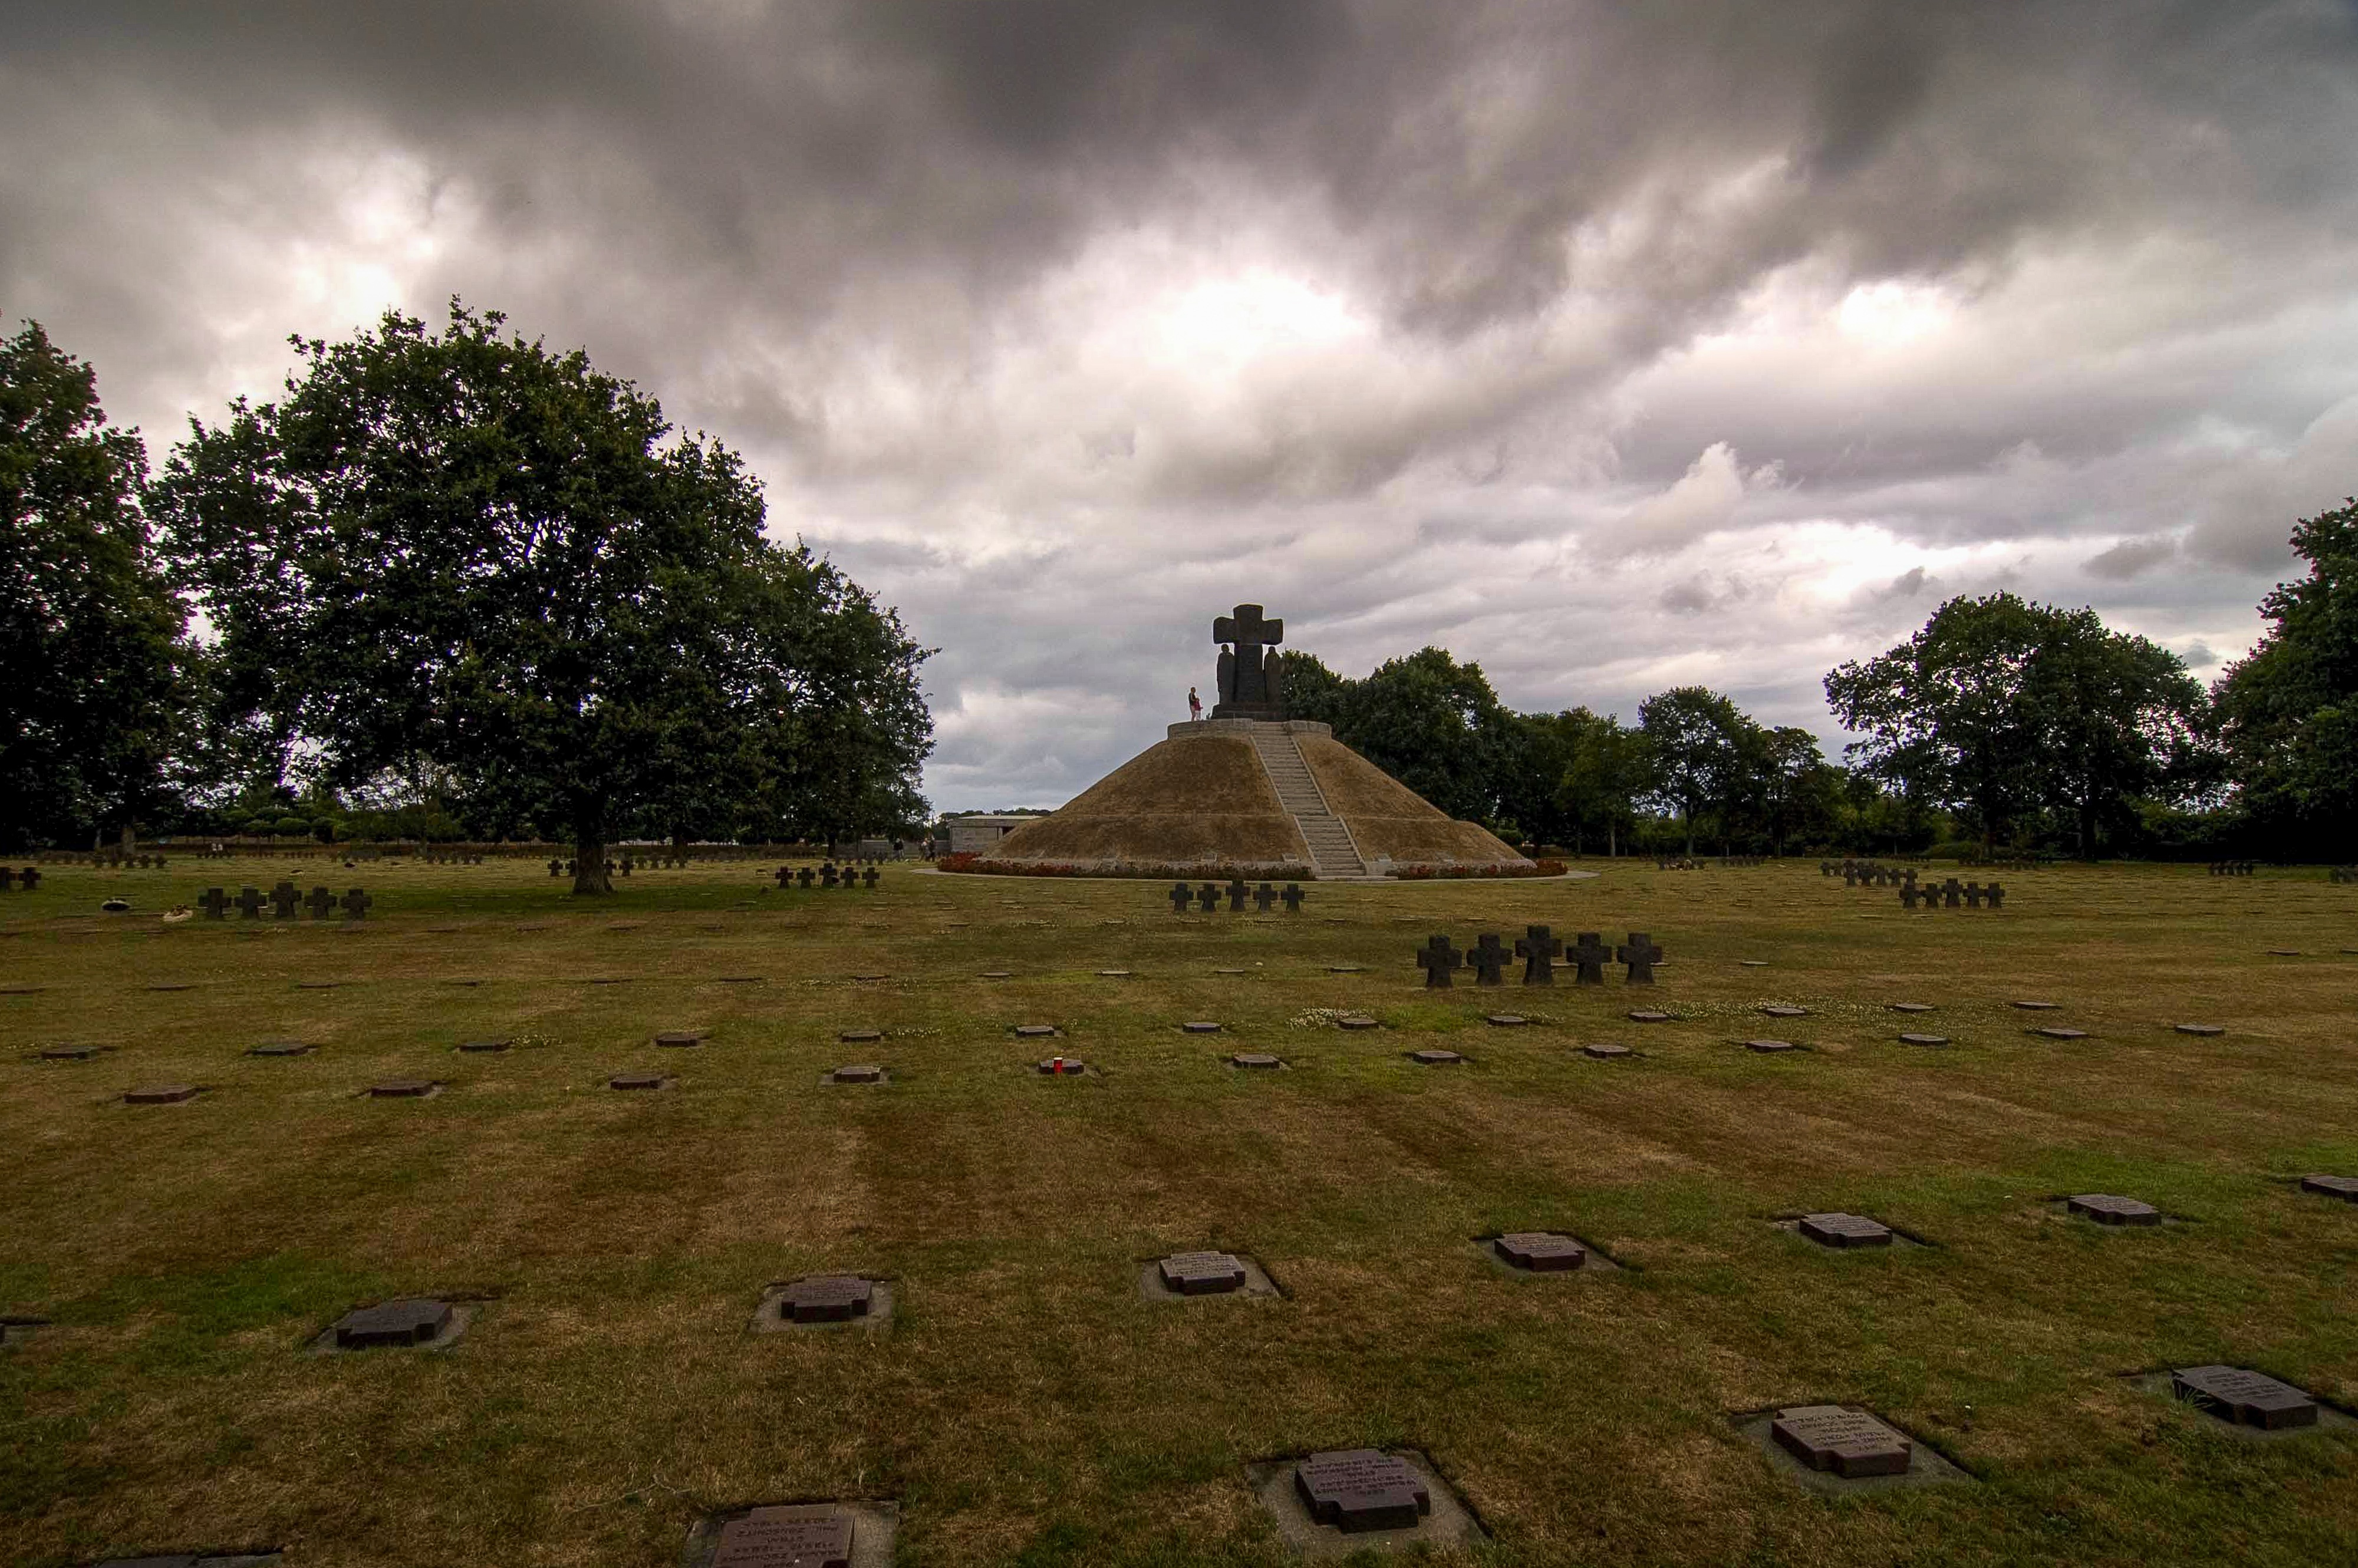
landscape, tree, grass, cloud, sky, field, farm, lawn, hill, france, plain, normandy, ecosystem, screenshot, rural area, second world war, military cemetery, military domain, la cambe